Mourvèdre

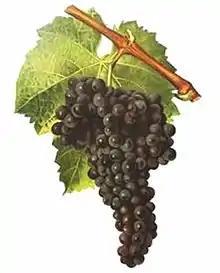
Mourvèdre from an early 20th-century ampelography text

Most wine historians agree that Mourvèdre is likely to be Spanish in origin, though its exact history is difficult to pinpoint. The variety was probably introduced to Valencia by the Phoenicians around 500 BC. The French-adapted name probably came from ( in Valencian, nowadays Sagunt) near Valencia while the name Mataro is thought to have come from Mataró, Catalonia near the modern-day city of Barcelona.